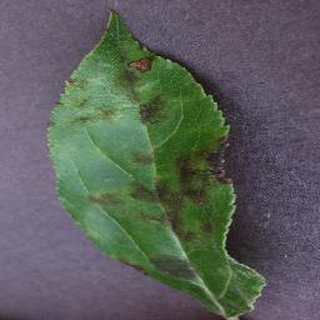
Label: apple_apple_scab